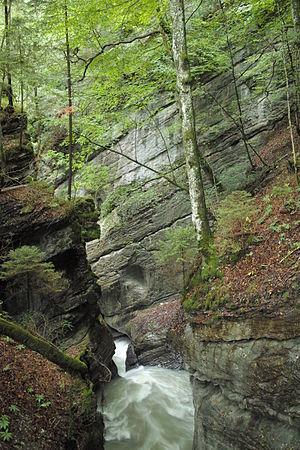
Gorges de la Grande Eau, vue du Pont de la Tine, Ormont-Dessus, Vaud
La Grande Eau ou Grande-Eau est une rivière de Suisse, dans le canton de Vaud, affluent de la rive droite du Rhône.